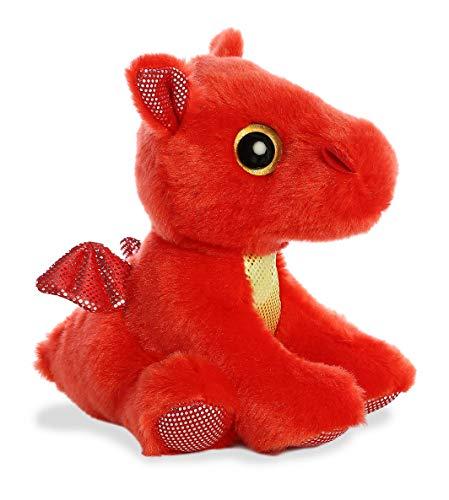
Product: Aurora 7" Flame RED Dragon
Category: Toys & Games | Stuffed Animals & Plush Toys
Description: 7 inches in size.
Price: $13.03
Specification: ProductDimensions:6x6x6.5inches|ItemWeight:3.84ounces|ShippingWeight:3.84ounces(Viewshippingratesandpolicies)|ASIN:B07N29ZZCS|Itemmodelnumber:16757|Manufacturerrecommendedage:1monthandup